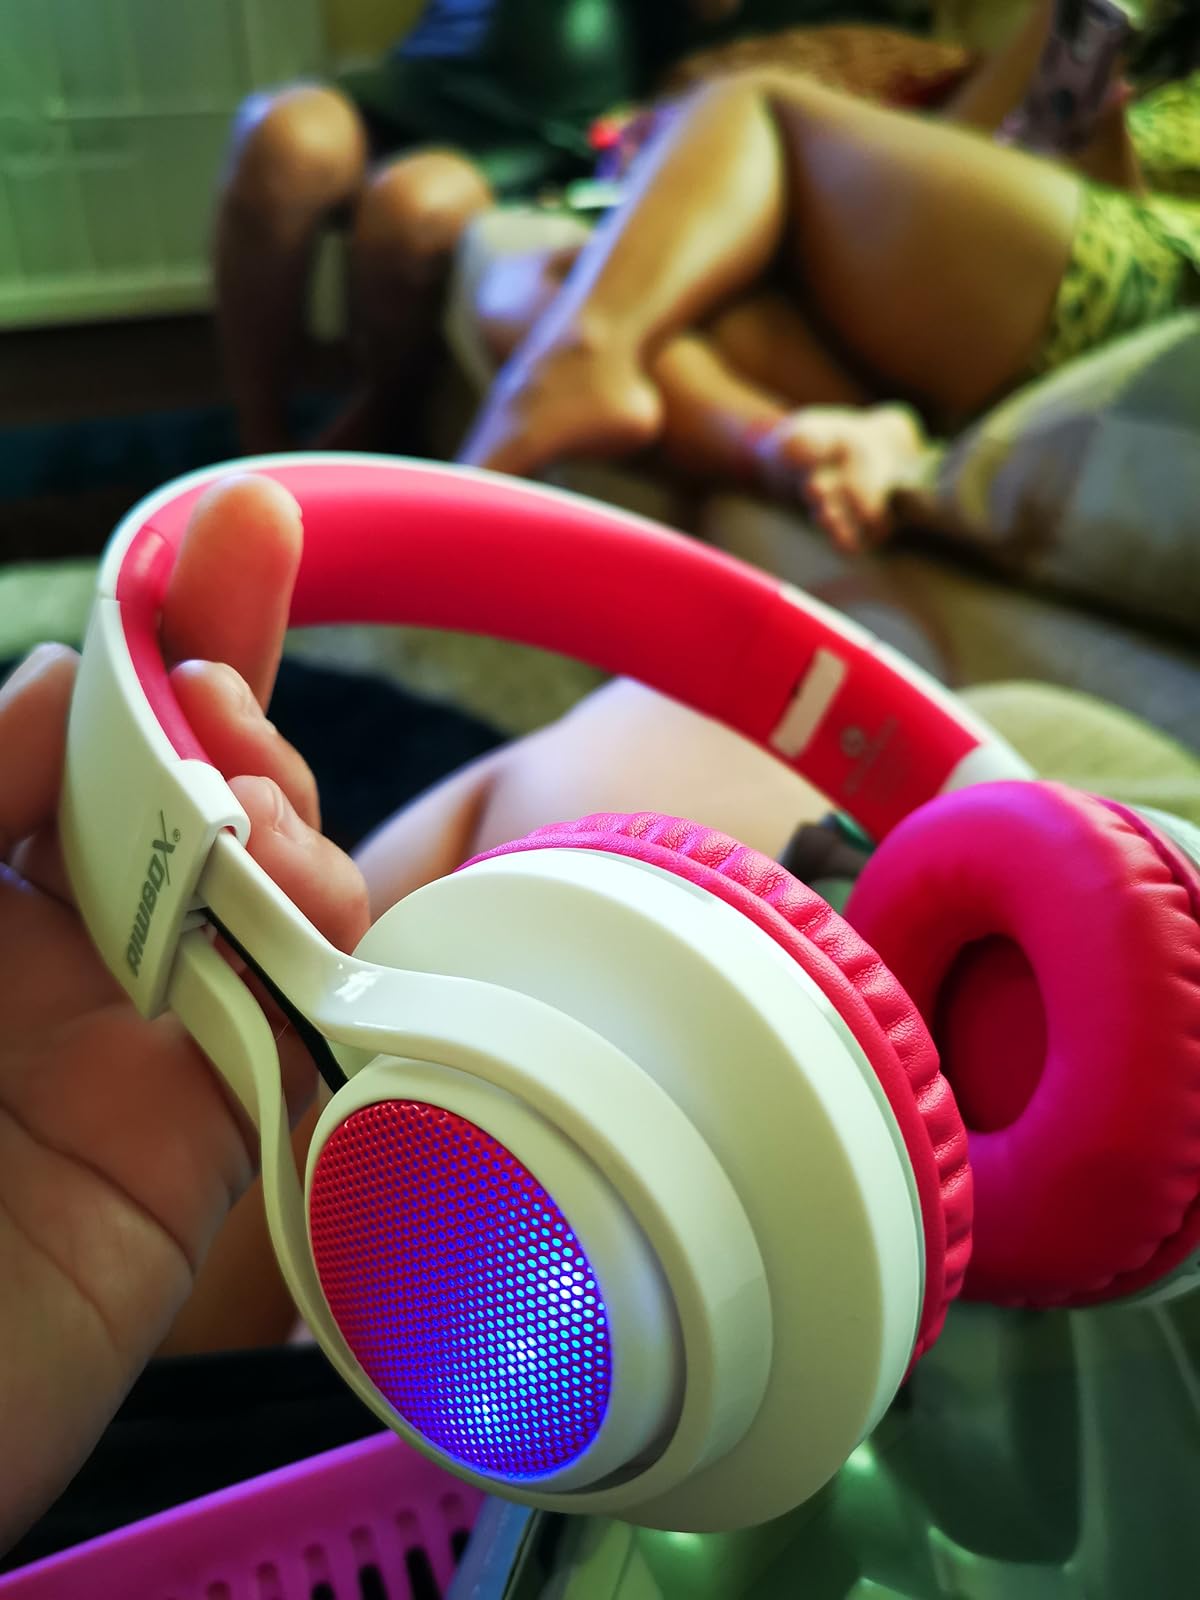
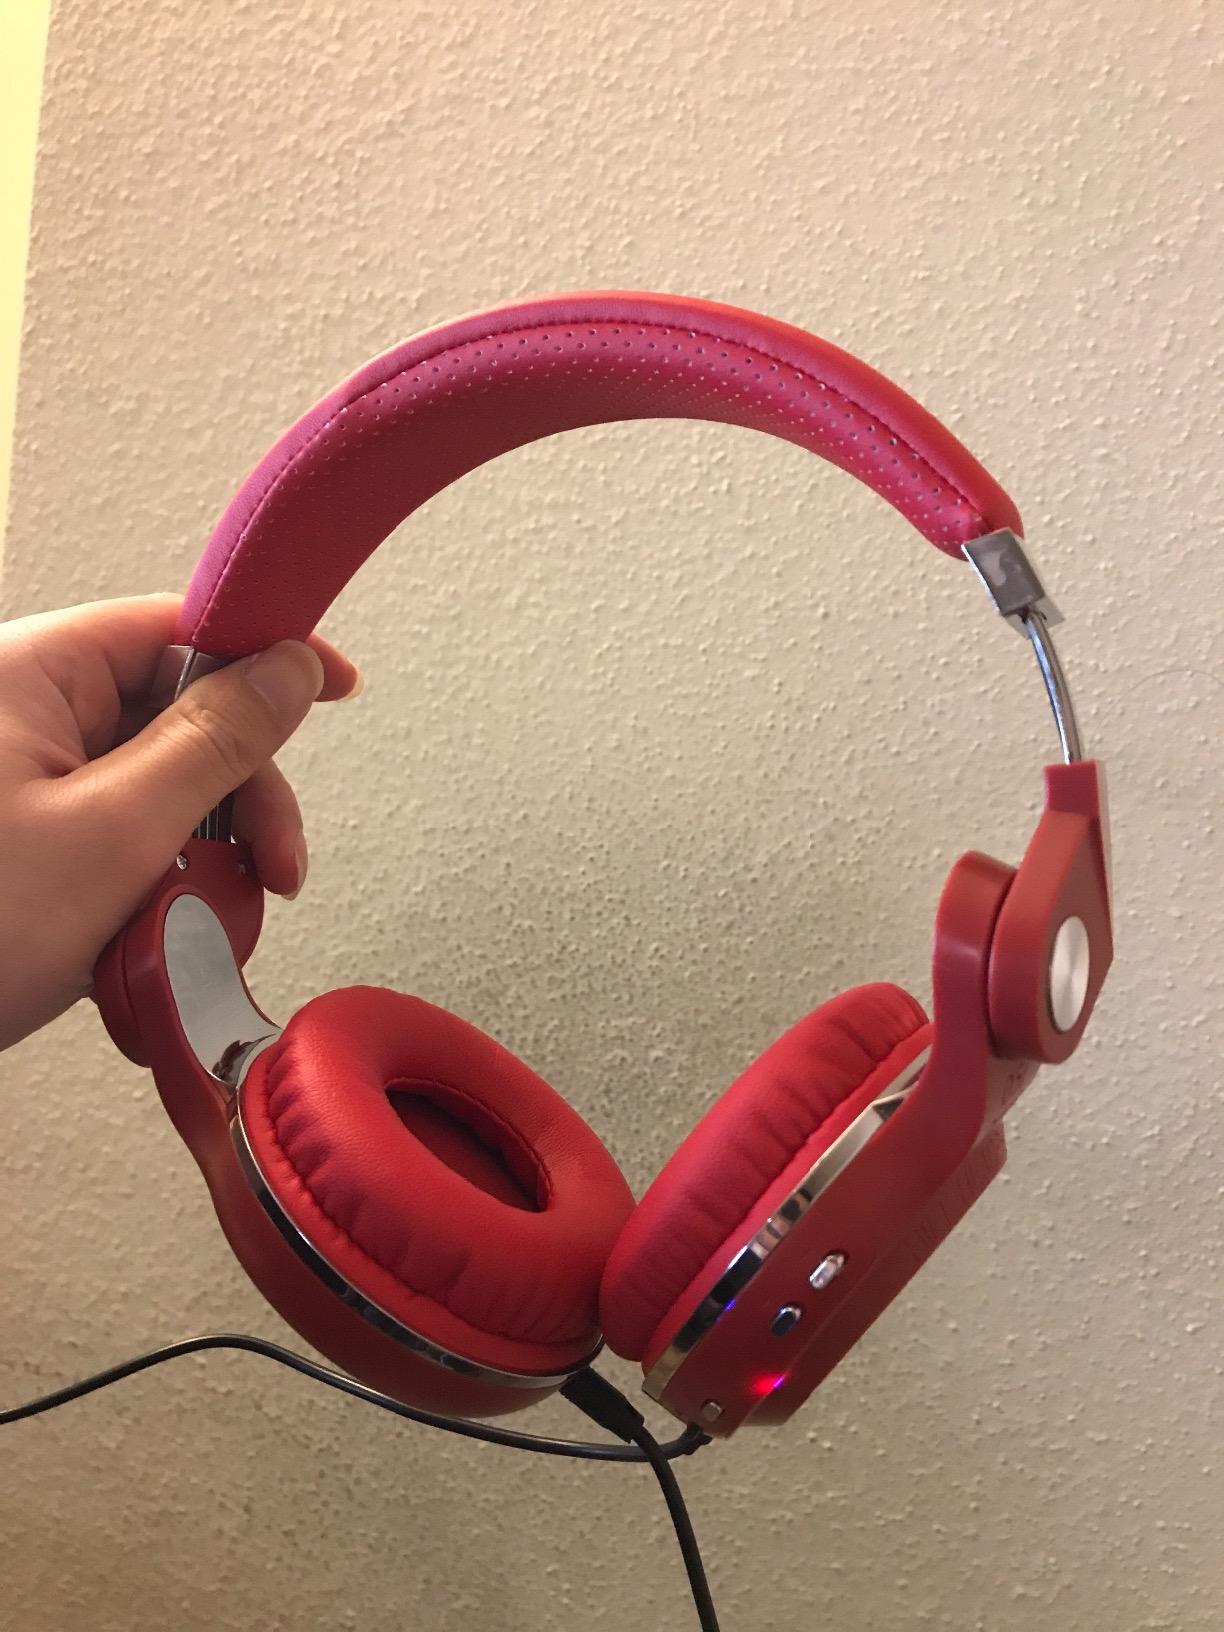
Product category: headphones
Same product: no